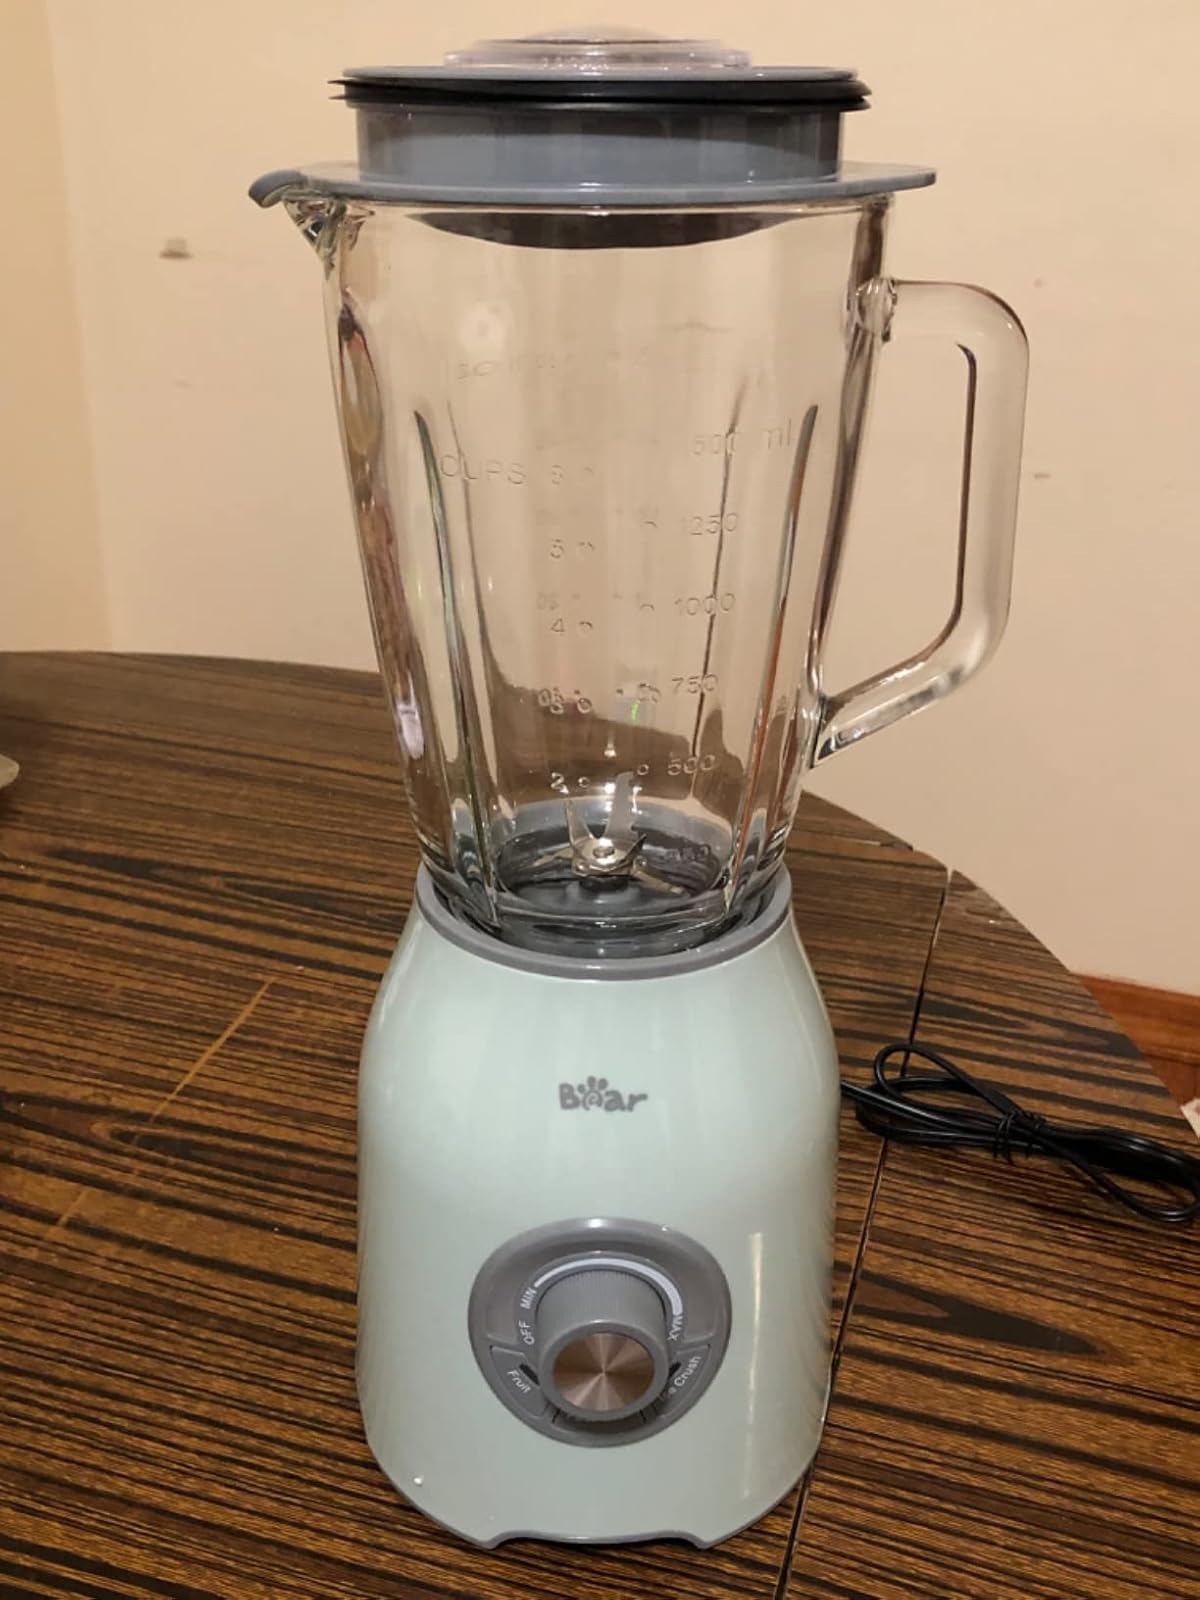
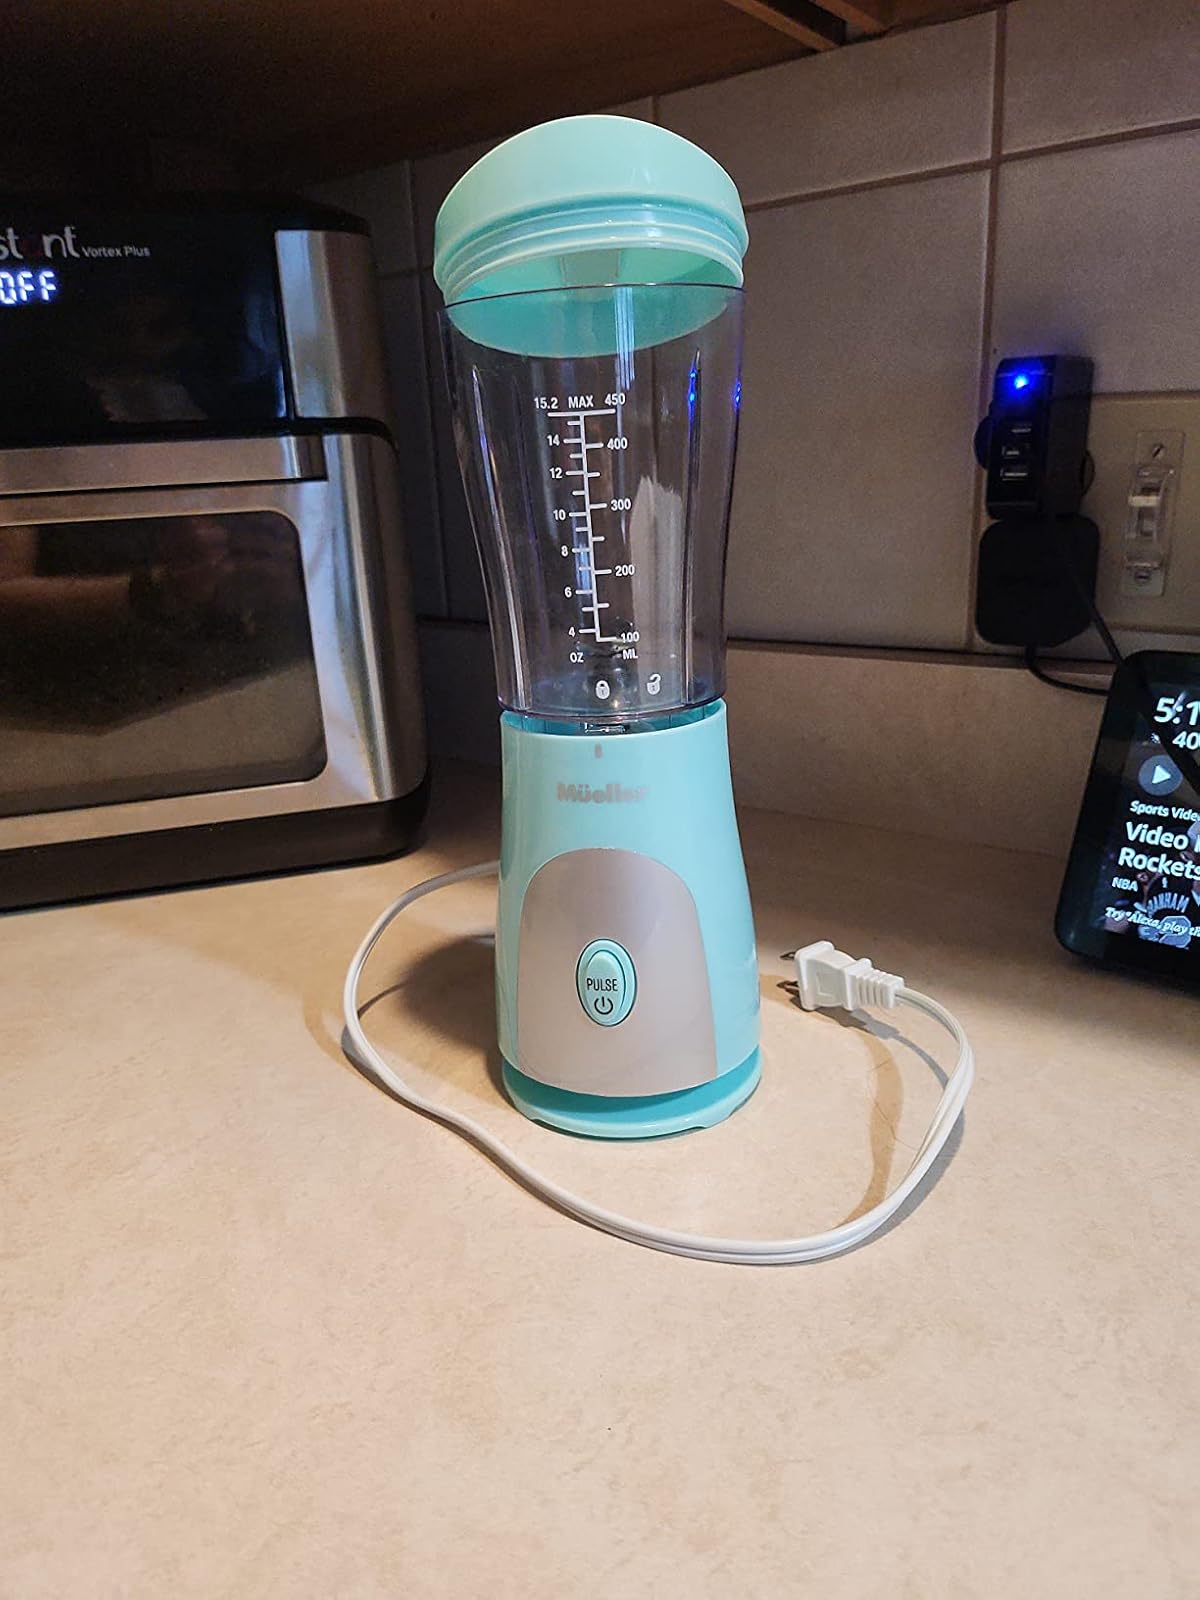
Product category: items_blender
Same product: no